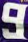
Number: 9